Pomace

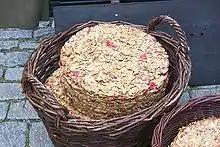
The remains of apples left over after pressing cider

Apple pomace is often used to produce pectin and can be used to make ciderkin, a weak cider, as well as white cider, a strong and colourless alcoholic drink.